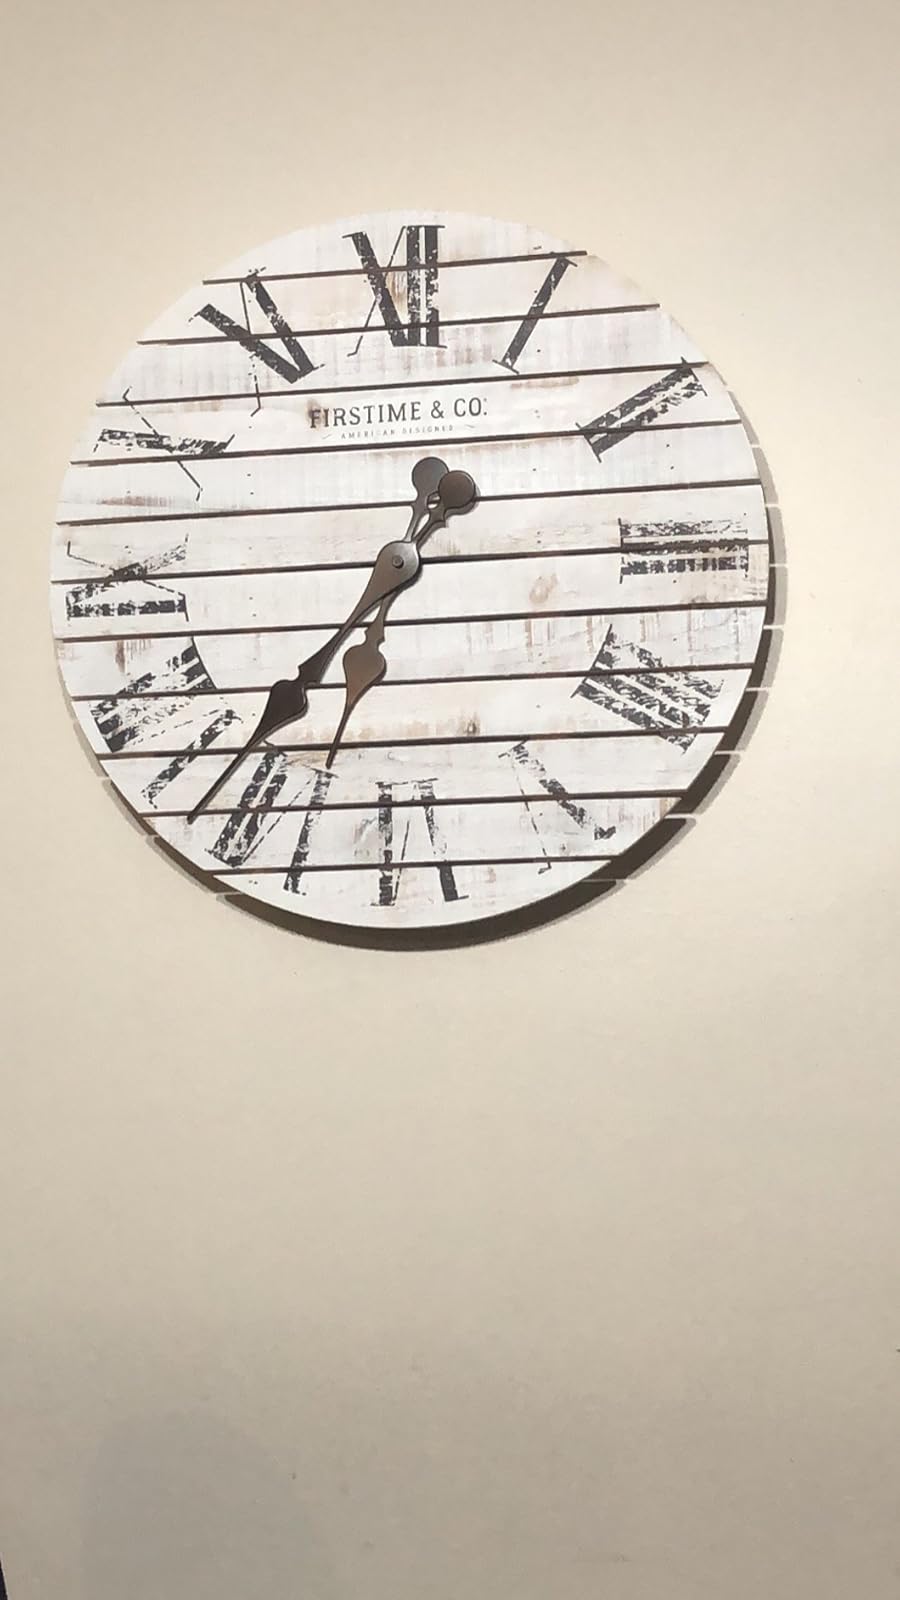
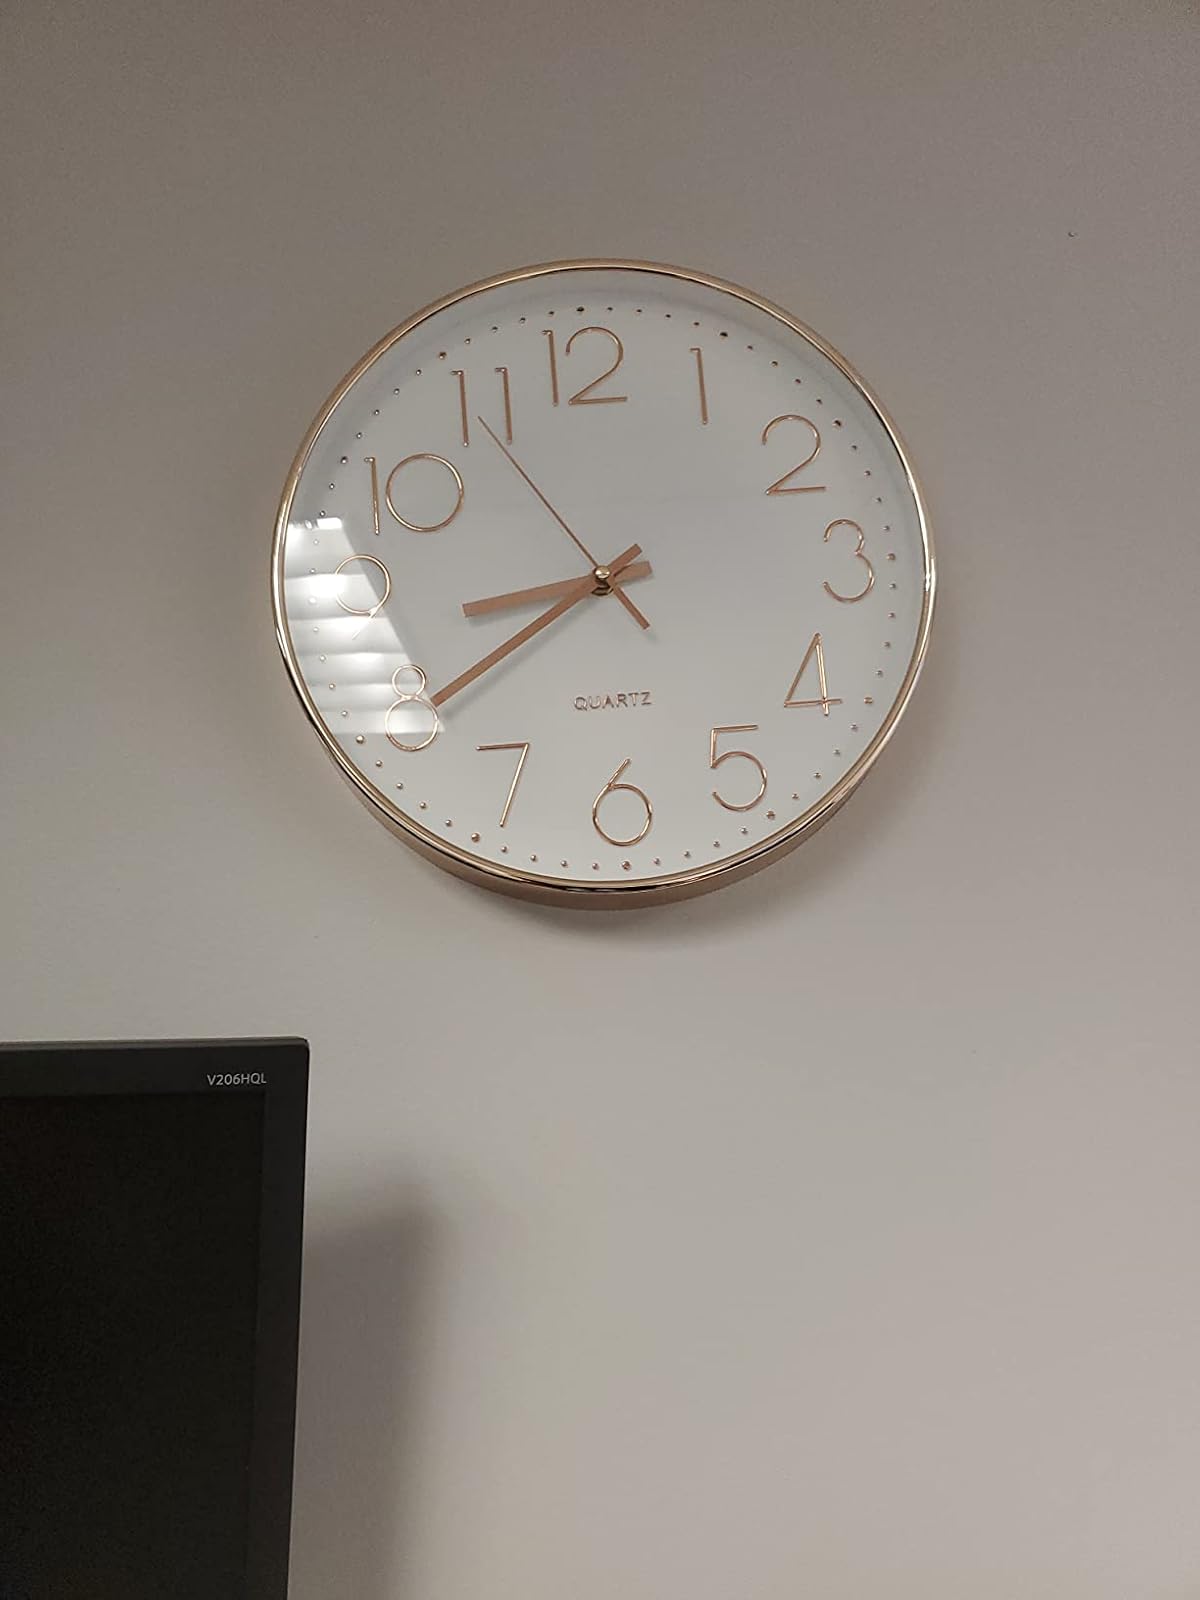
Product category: clock
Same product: no